Quini (footballer, born 1980)

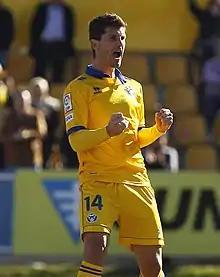
Quini celebrates a goal for Alcorcón in 2012

Joaquín Álvarez Álvarez (born 4 July 1980), known as Quini, is a Spanish former footballer who played as a striker.